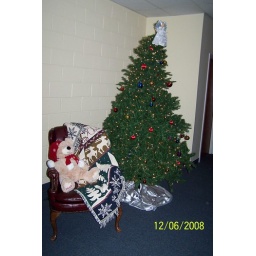
Christmas tree with teddy bear in chair